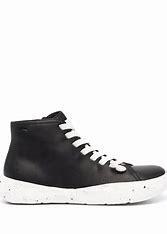
Brand: Camper
Model: PEU